Knotted column

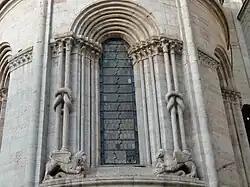
Trento Cathedral, a window of the apse.

Knotted column (also serpent column) is an architectural element, consisting of a pair of columns joined together by a "flat knot". The column was particularly used during the Romanesque period when it spread in a wide geographical area between Northern Italy, Bavaria, and Burgundy, and was particularly associated with the work of the Comacine masters and the Cistercian order.